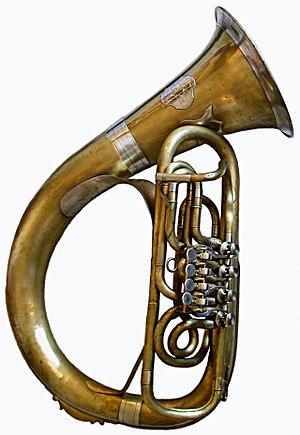
Ceci est un vieux Hélicon, un instrument en cuivre dans la famille de tuba. Cette pièce a été fabriquée à Graz, Styrie, Autriche.